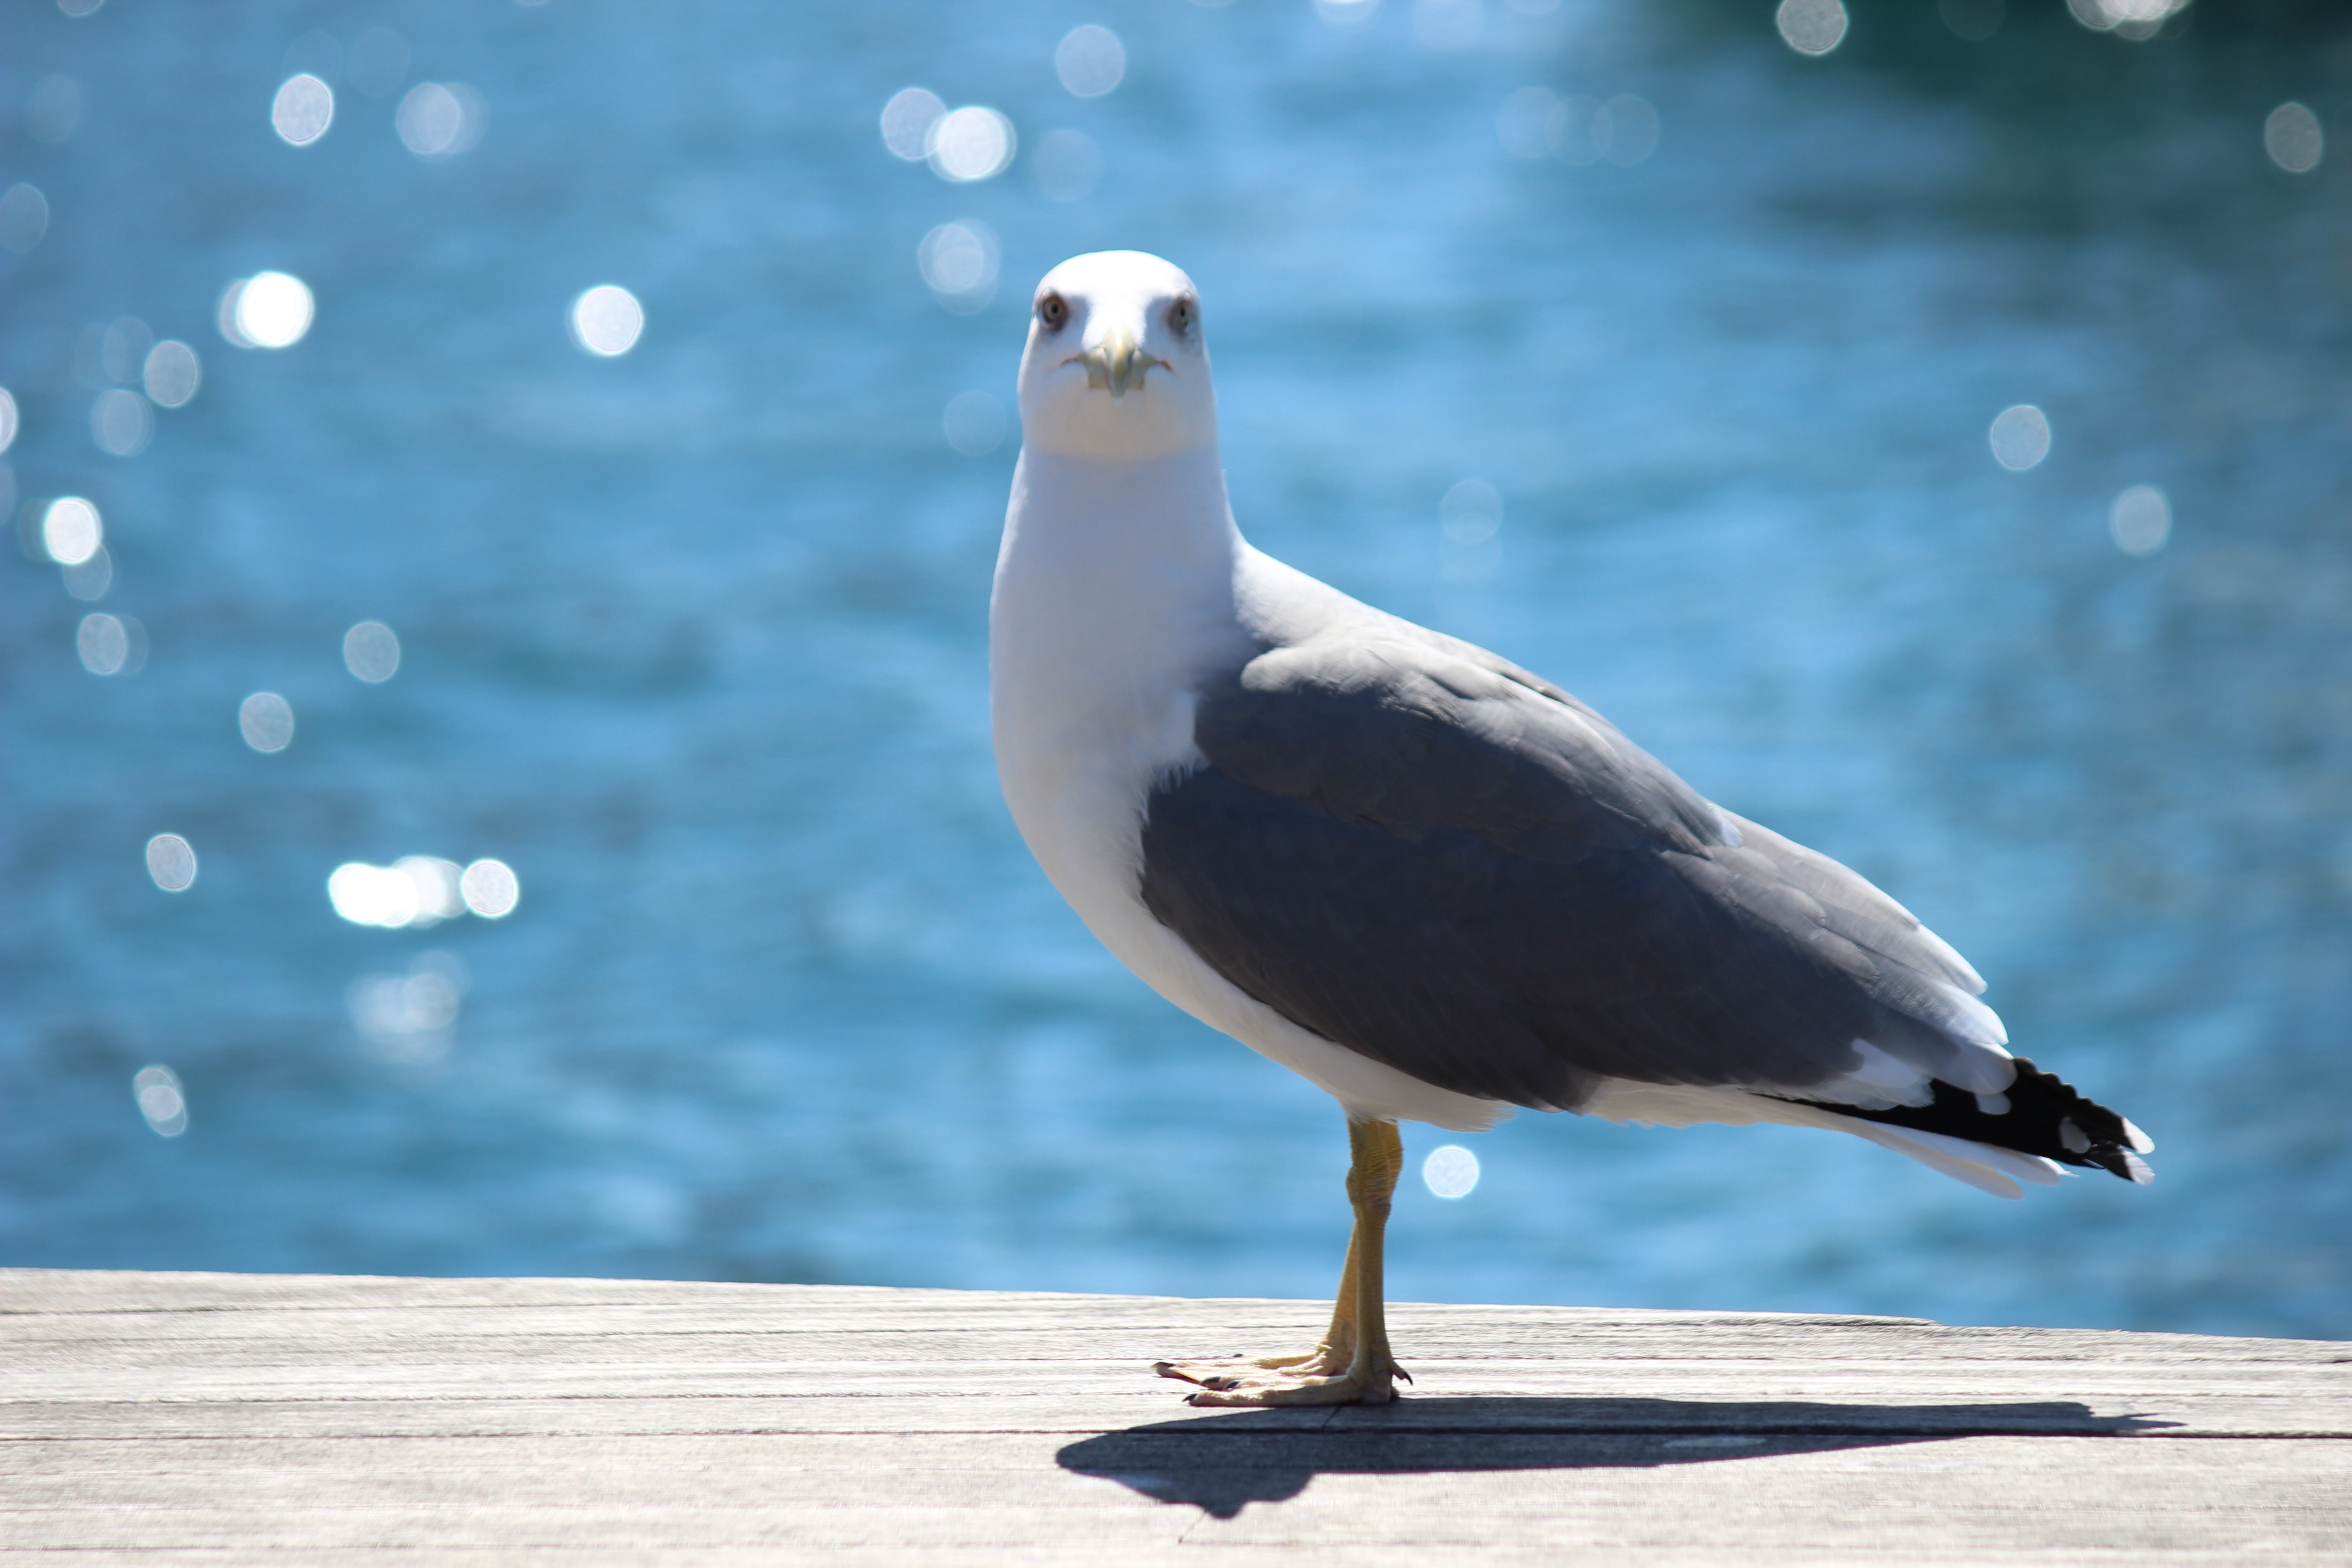
sea, water, nature, ocean, bird, sky, animal, seabird, fly, seagull, clear, gull, beak, blue, freedom, fauna, vertebrate, charadriiformes, european herring gull